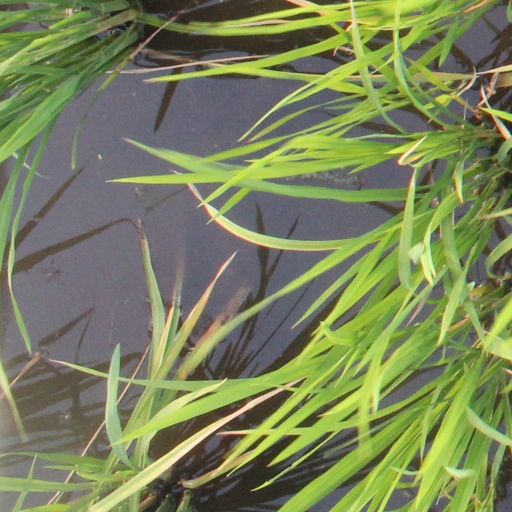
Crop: rice